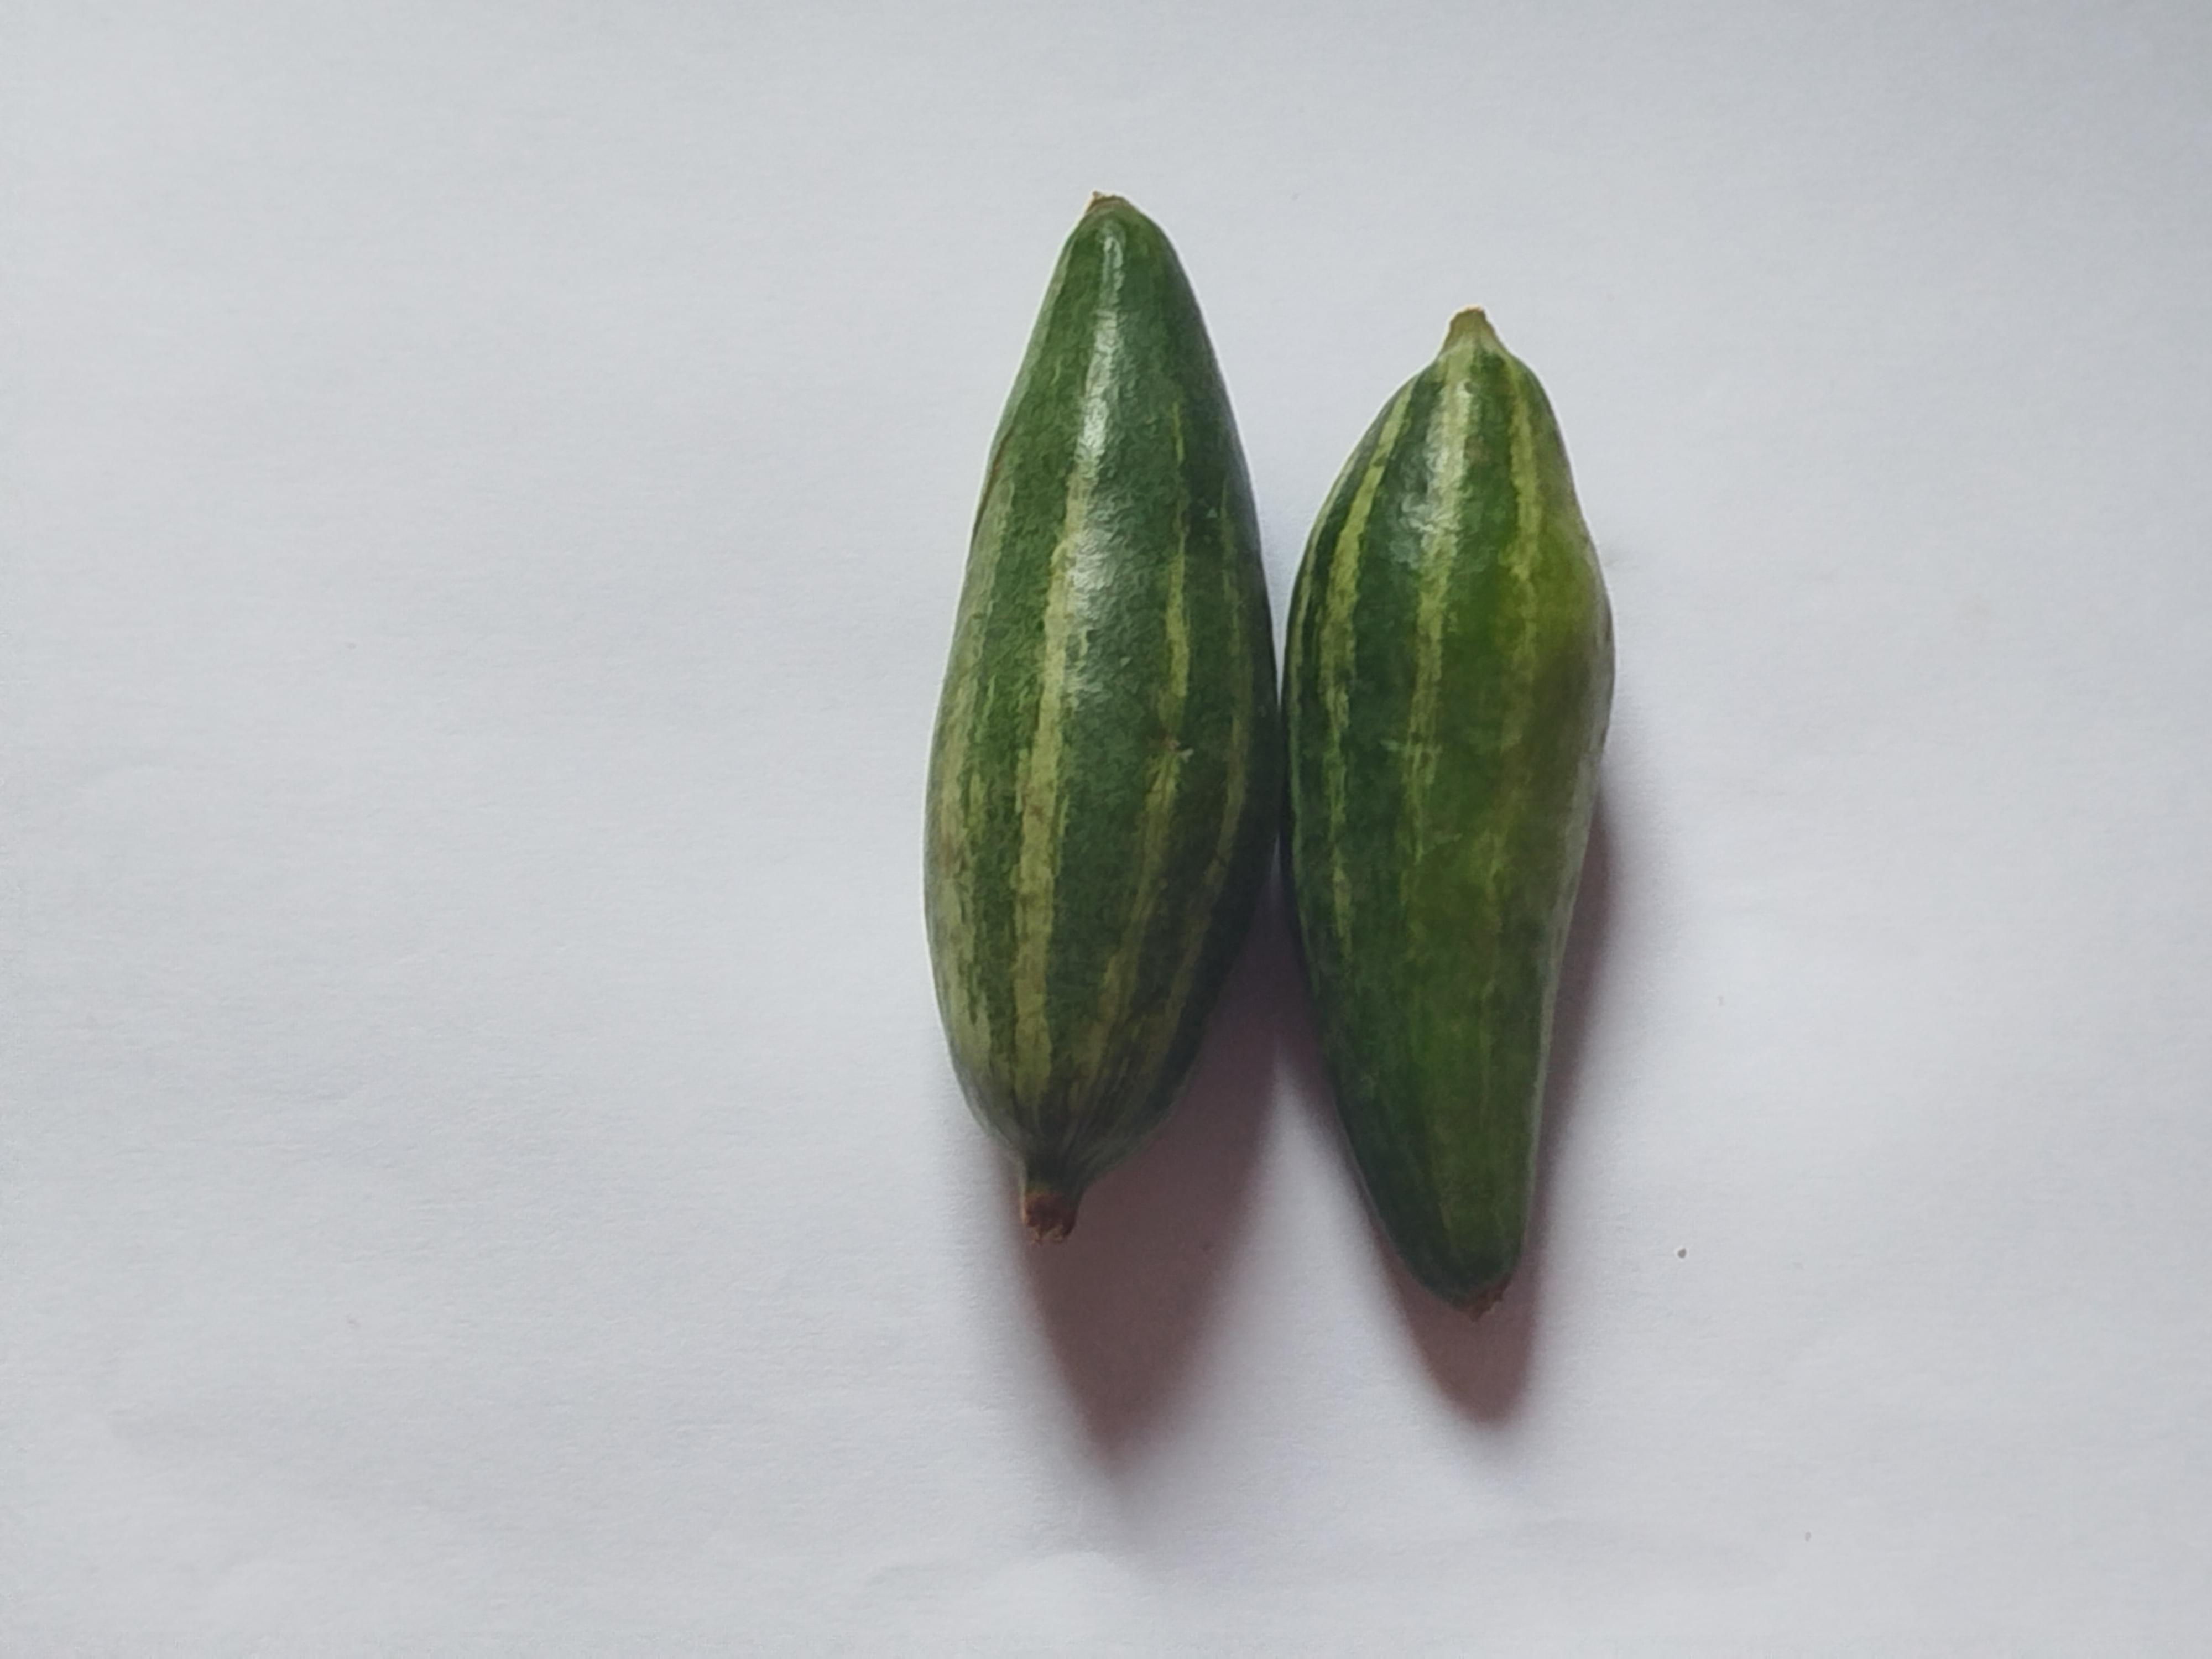
Label: Pointed gourd